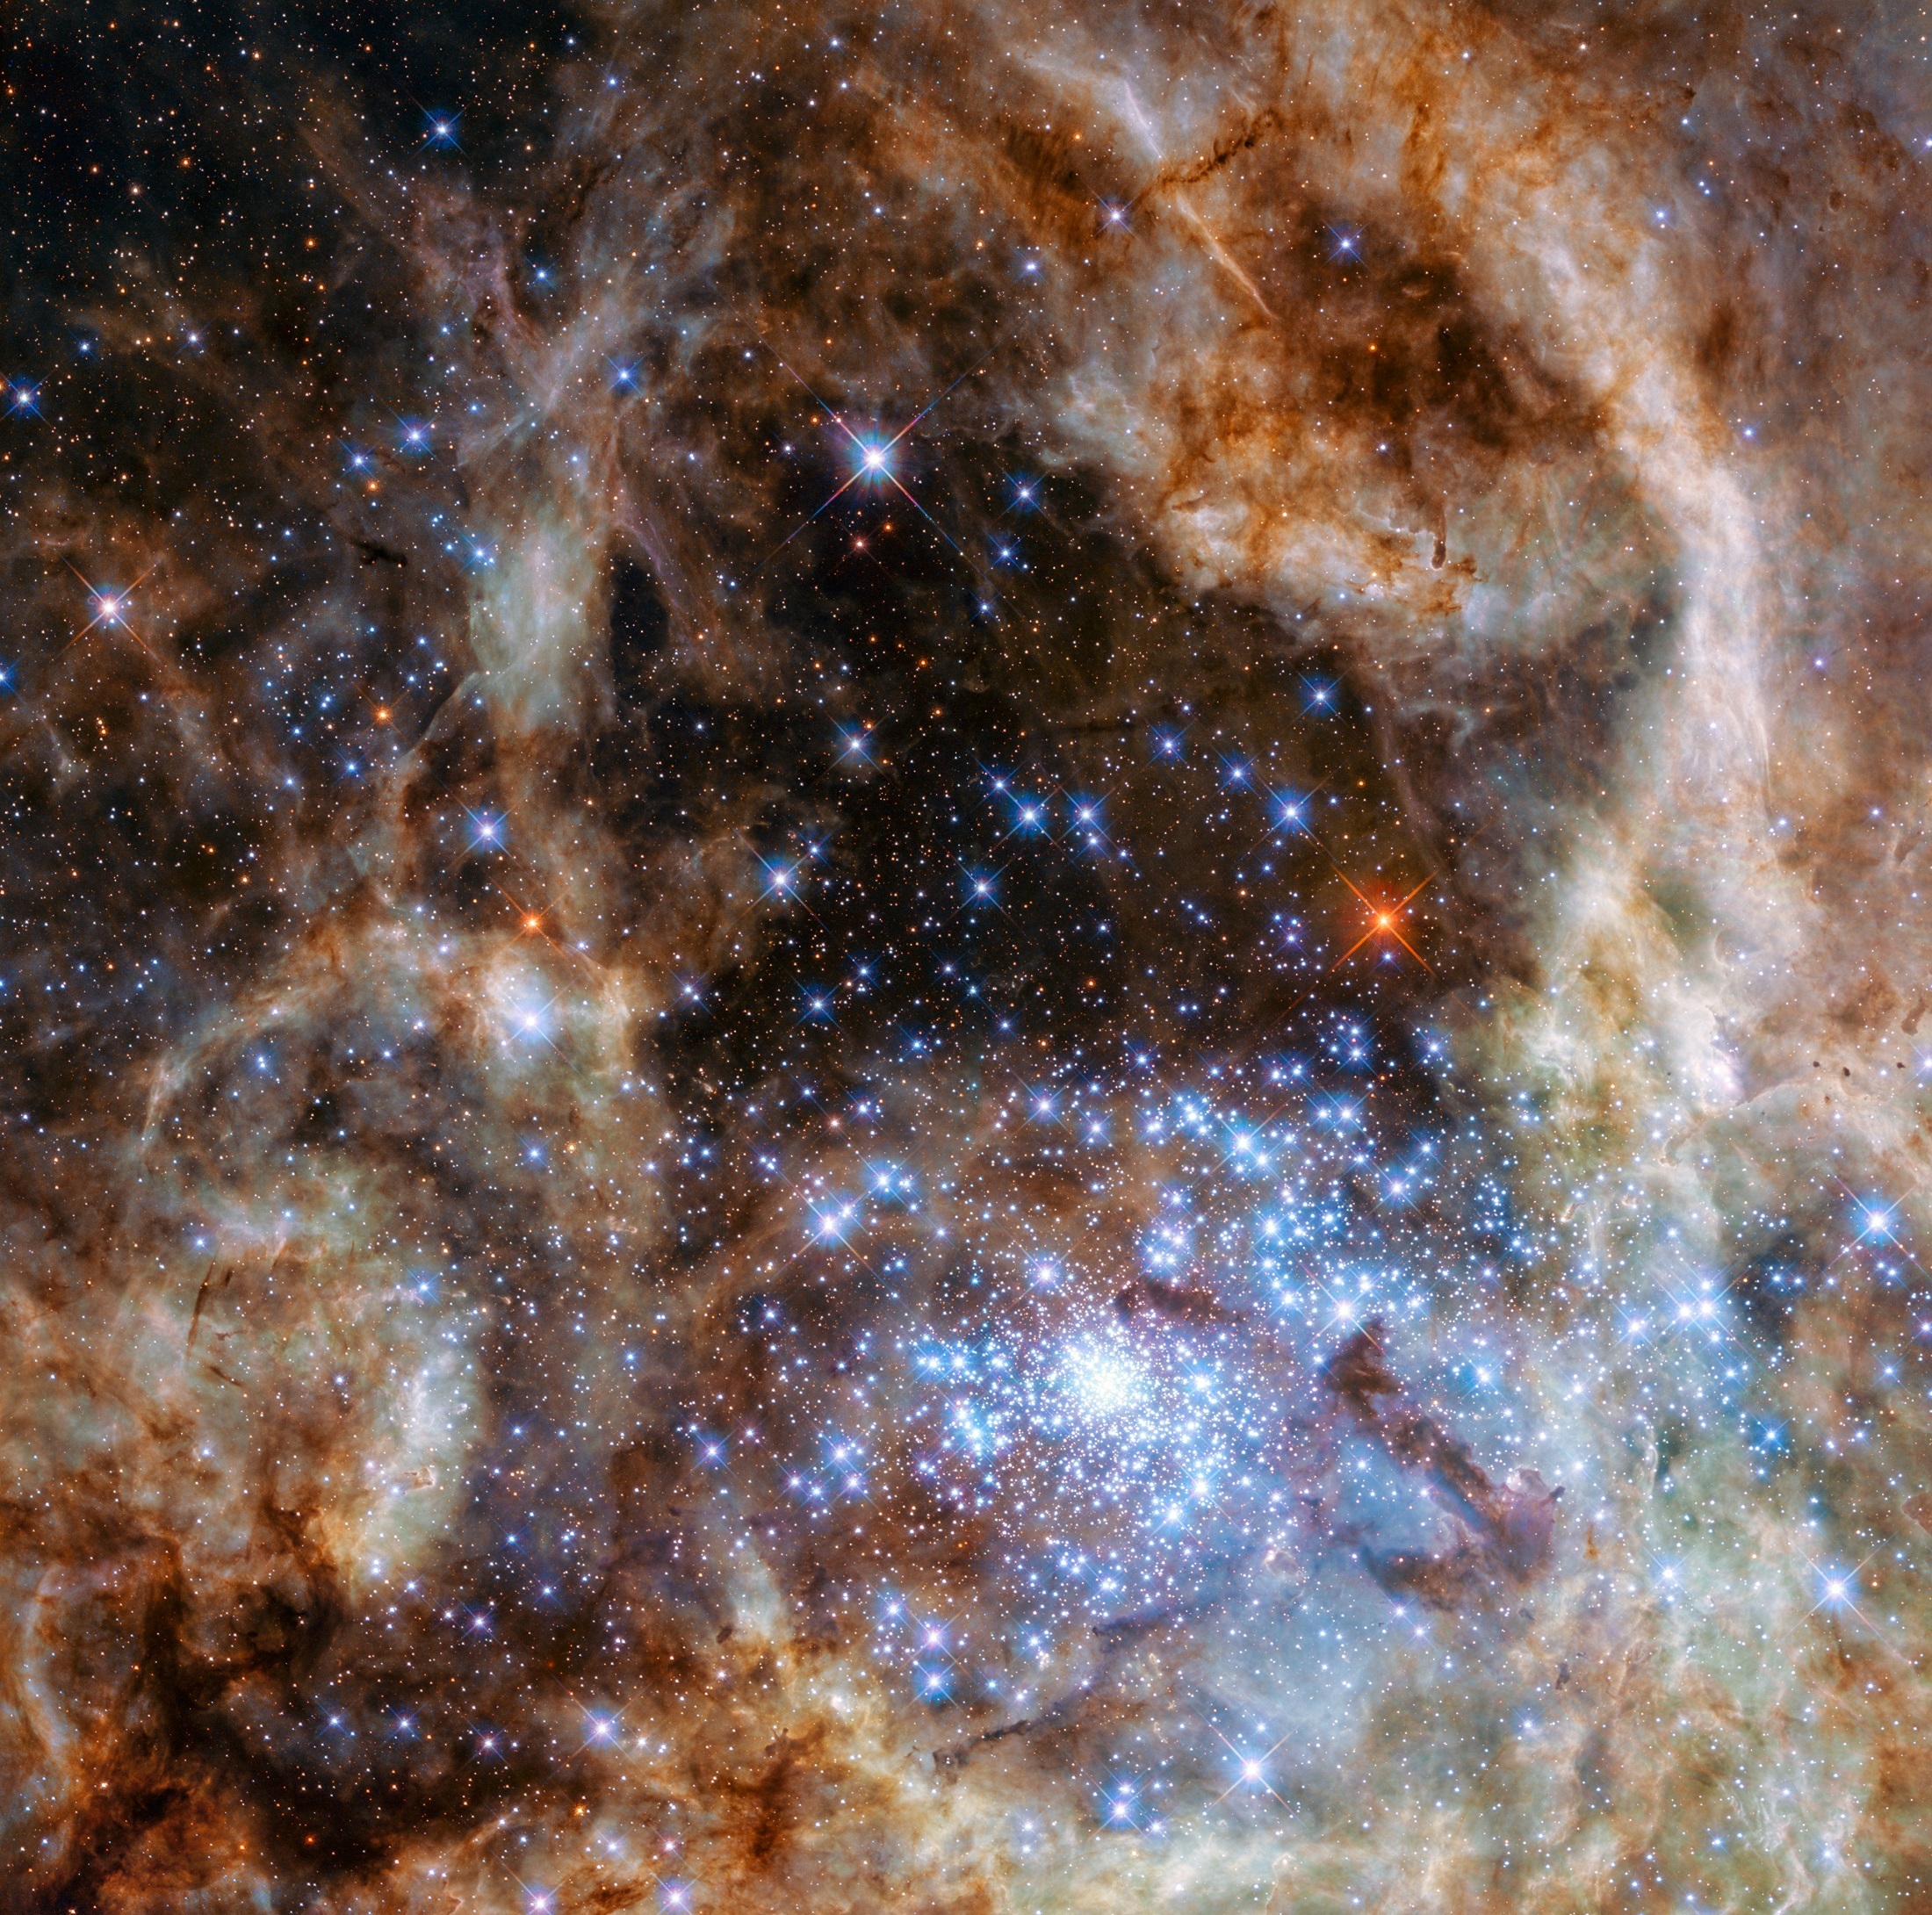
cosmos, atmosphere, space, dust, galaxy, nasa, nebula, outer space, astronomy, stars, universe, luminous, gases, helium, h ii region, interstellar cloud, hydrogen, tarantula nebula, 30 doradus, ngc 2070, astronomical object